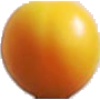
Label: cherry_wax_yellow